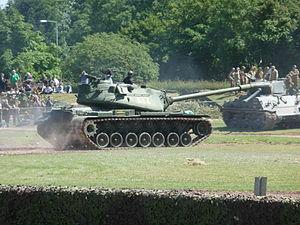
Le M103 était un char lourd américain développé à la suite du blocus de Berlin en 1948, afin d'appuyer les M48 Patton en cas de conflit armé avec l'Union des républiques socialistes soviétiques.